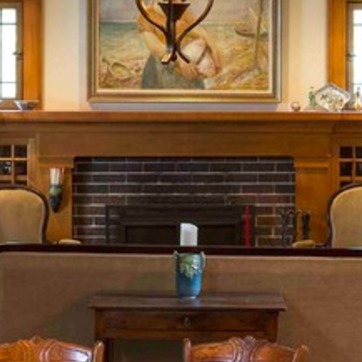
Material: brick